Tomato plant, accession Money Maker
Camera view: vertical (180 deg); turntable rotation: 180 degrees
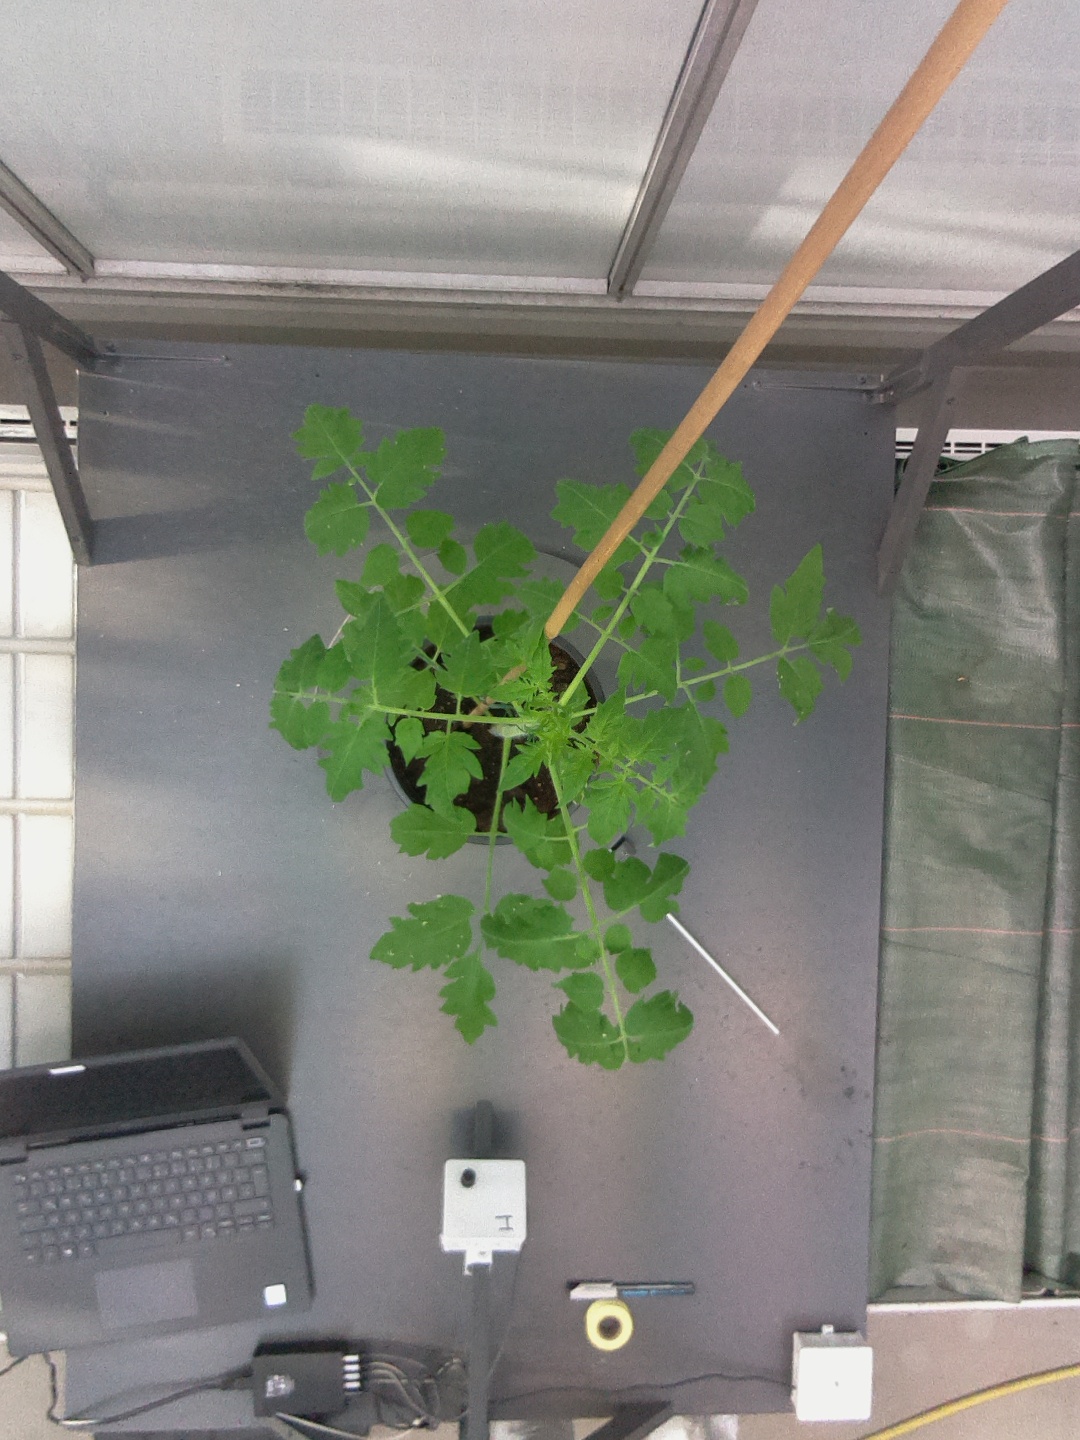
BBCH growth stage 14: 8 of true leaves visible